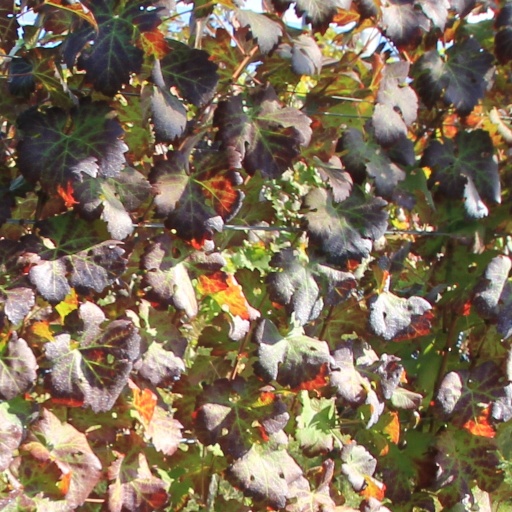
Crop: grape